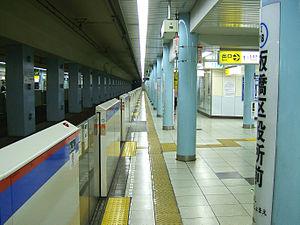
Itabashi-Kuyakushomae est une station du métro de Tokyo sur la ligne Mita dans l'arrondissement d'Itabashi à Tokyo. Elle est exploitée par le Bureau des Transports de la Métropole de Tokyo.